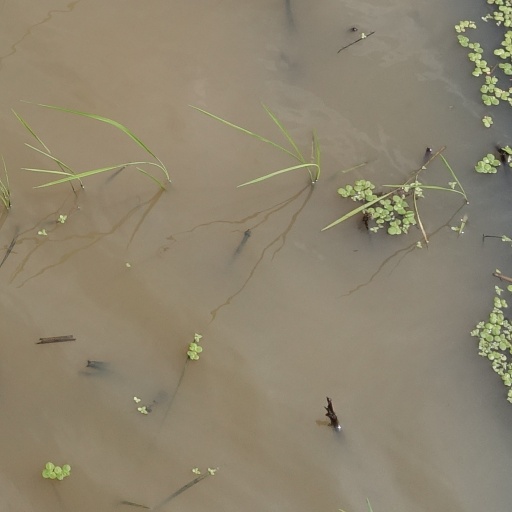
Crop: rice